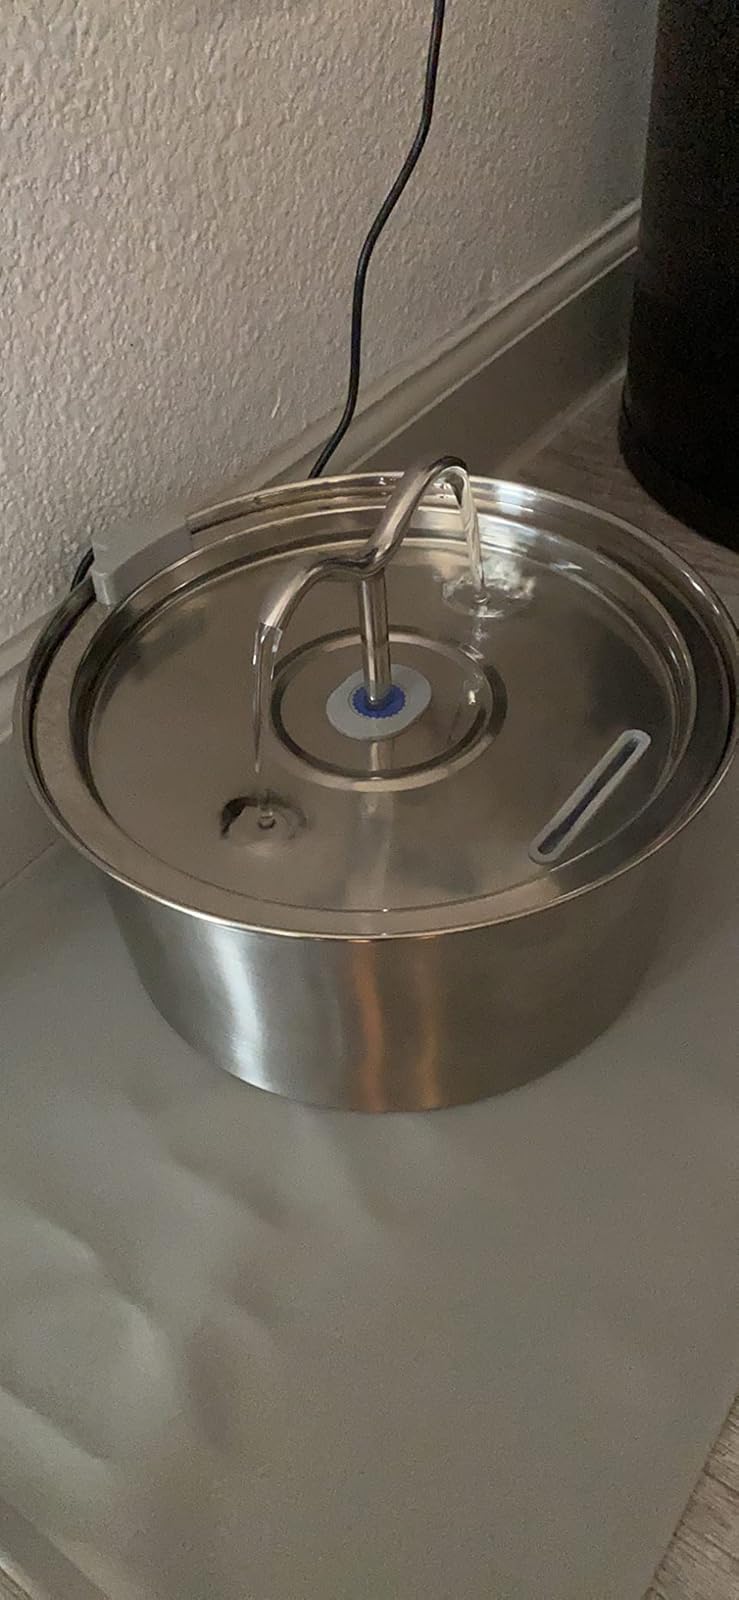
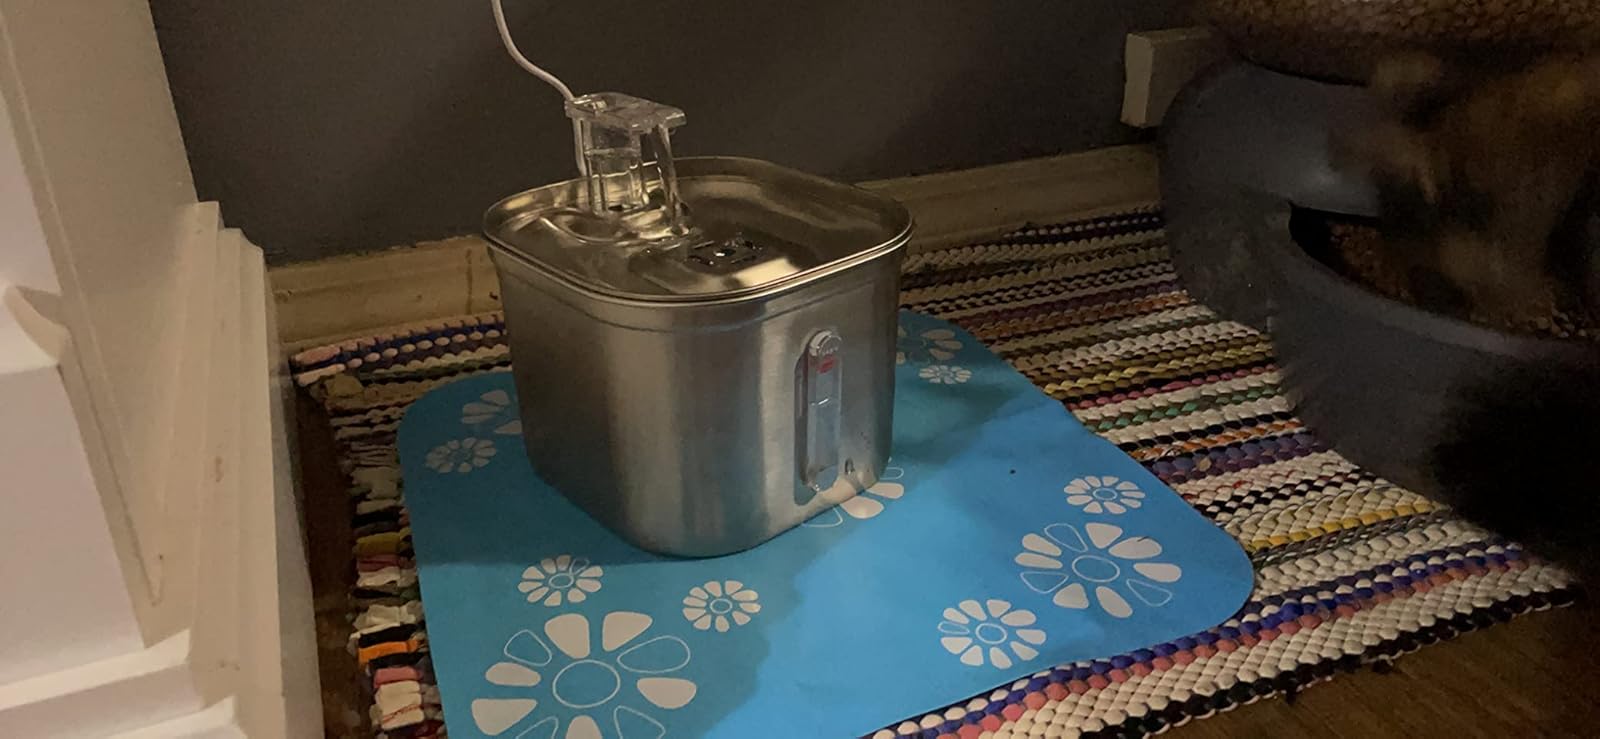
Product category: items_bowl
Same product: no